Ned Garver

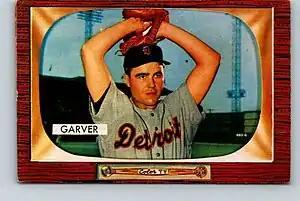
1955 Bowman baseball card of Garver with the Tigers

The 1955 Tigers were the first winning MLB team Garver had ever played for. On June 7, Garver pitched all 12 innings of a game against the Yankees, allowing three runs and earning the victory when Fred Hatfield hit a home run in the bottom of the 12th inning. In July, Garver allowed 10 runs in 45 innings over five consecutive starts, each of which he won. Detroit contended for the pennant until August, when a 12–18 record took them out of competition. Garver, who had posted a 10–9 record through July 26, lost seven of his final nine decisions, posting a 5.61 ERA over that span, though the Tigers also did not score many runs for him. In 33 games (32 starts), Garver had a 12–16 record, a 3.98 ERA, 83 strikeouts, and 67 walks in innings. His 16 losses were third in the AL, behind Jim Wilson's 18 and Bob Porterfield's 17. Garver led the AL with 102 earned runs allowed and 251 hits allowed.